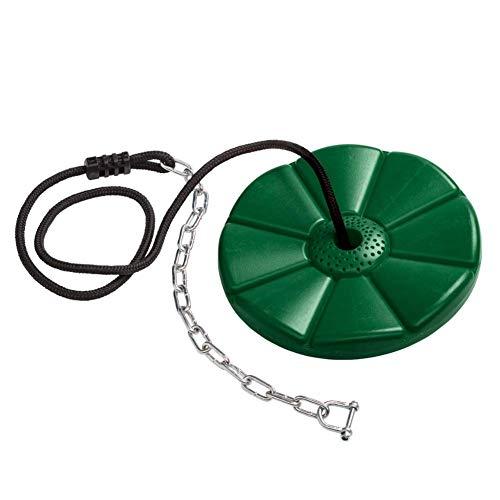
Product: Blue Rabbit Play Disc Monkey Swing with Rope/Chain for Falcon Zip Line, Green
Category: Toys & Games | Sports & Outdoor Play | Play Sets & Playground Equipment | Parts & Hardware
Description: Designed for use with Blue Rabbit Play Falcon Zip Line Kits Models 2001-01-001 and 2001-02-001.
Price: $62.98
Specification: ProductDimensions:11x11x1.6inches|ItemWeight:2pounds|ShippingWeight:2.3pounds(Viewshippingratesandpolicies)|DomesticShipping:ItemcanbeshippedwithinU.S.|InternationalShipping:ThisitemcanbeshippedtoselectcountriesoutsideoftheU.S.LearnMore|ASIN:B074SZDVWC|Itemmodelnumber:2002-02-001|Manufacturerrecommendedage:36months-10years